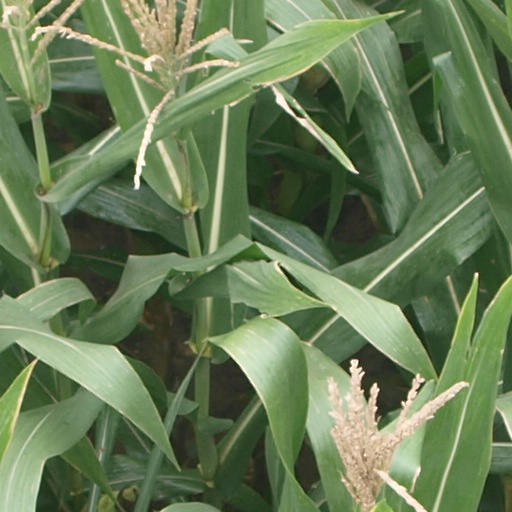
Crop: maize; corn